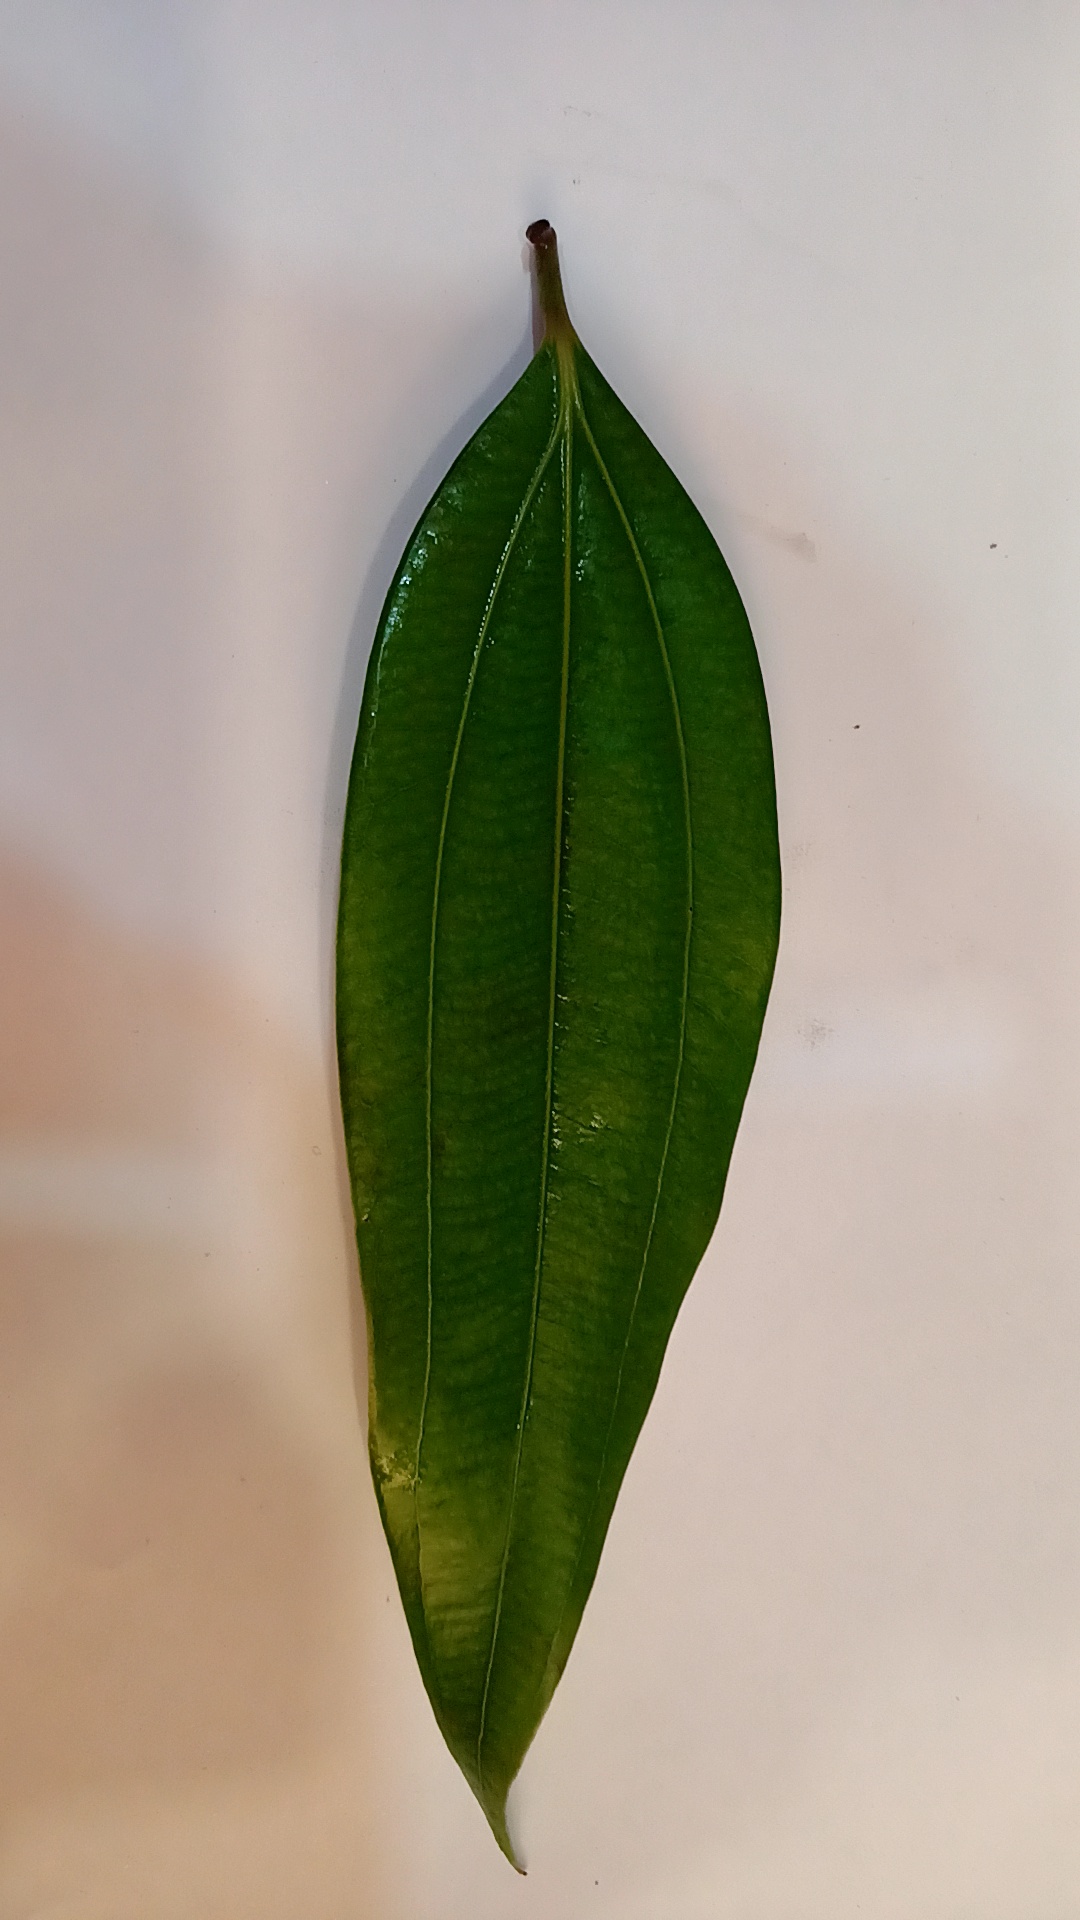
Label: Healthy